Manoel Theatre

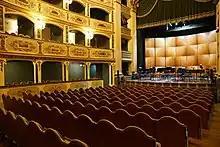
Interior of Manoel Theatre (2022).

The theatre is located on Old Theatre Street in Valletta. It considers itself as the country's national theatre and the home of Malta Philharmonic Orchestra. Originally called the , its name was changed to ('Theatre Royal') in 1812, and renamed in 1866. The first play to be performed was Maffei's Merope.